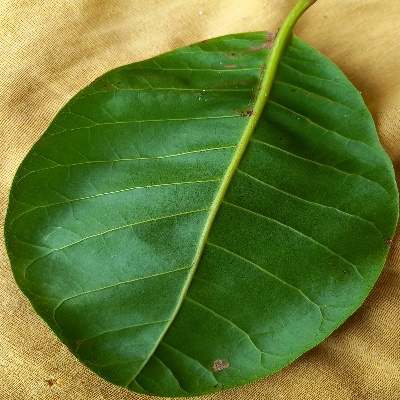
Crop: Cashew
Condition: anthracnose